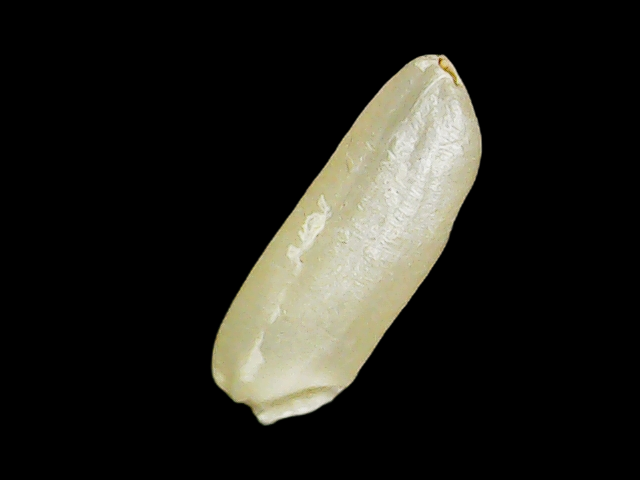
Rice variety: Binadhan16